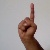
The image shows a hand gesture representing the letter 'D' in Indian Sign Language.